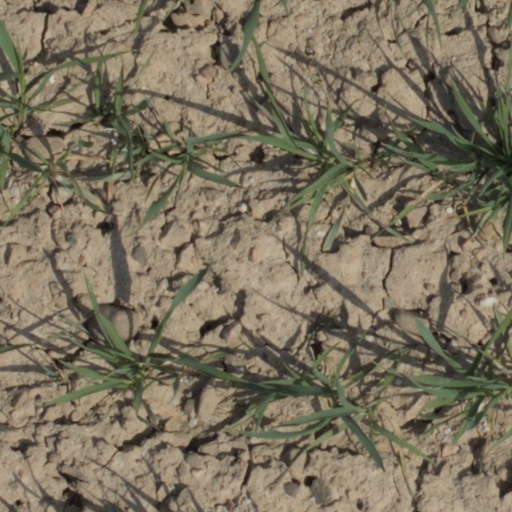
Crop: wheat